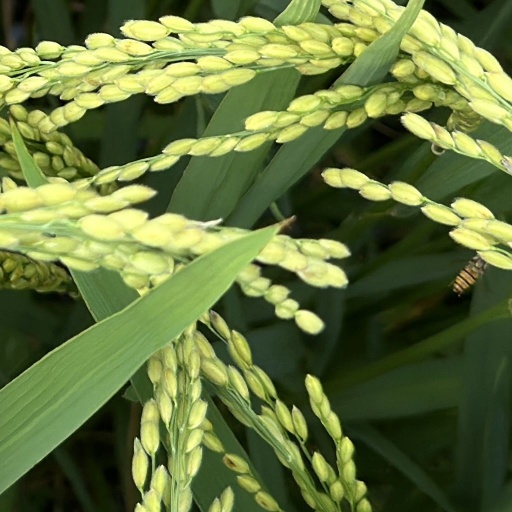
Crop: rice